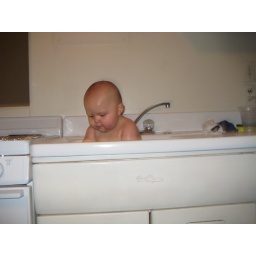
Bath in the kitchen sink